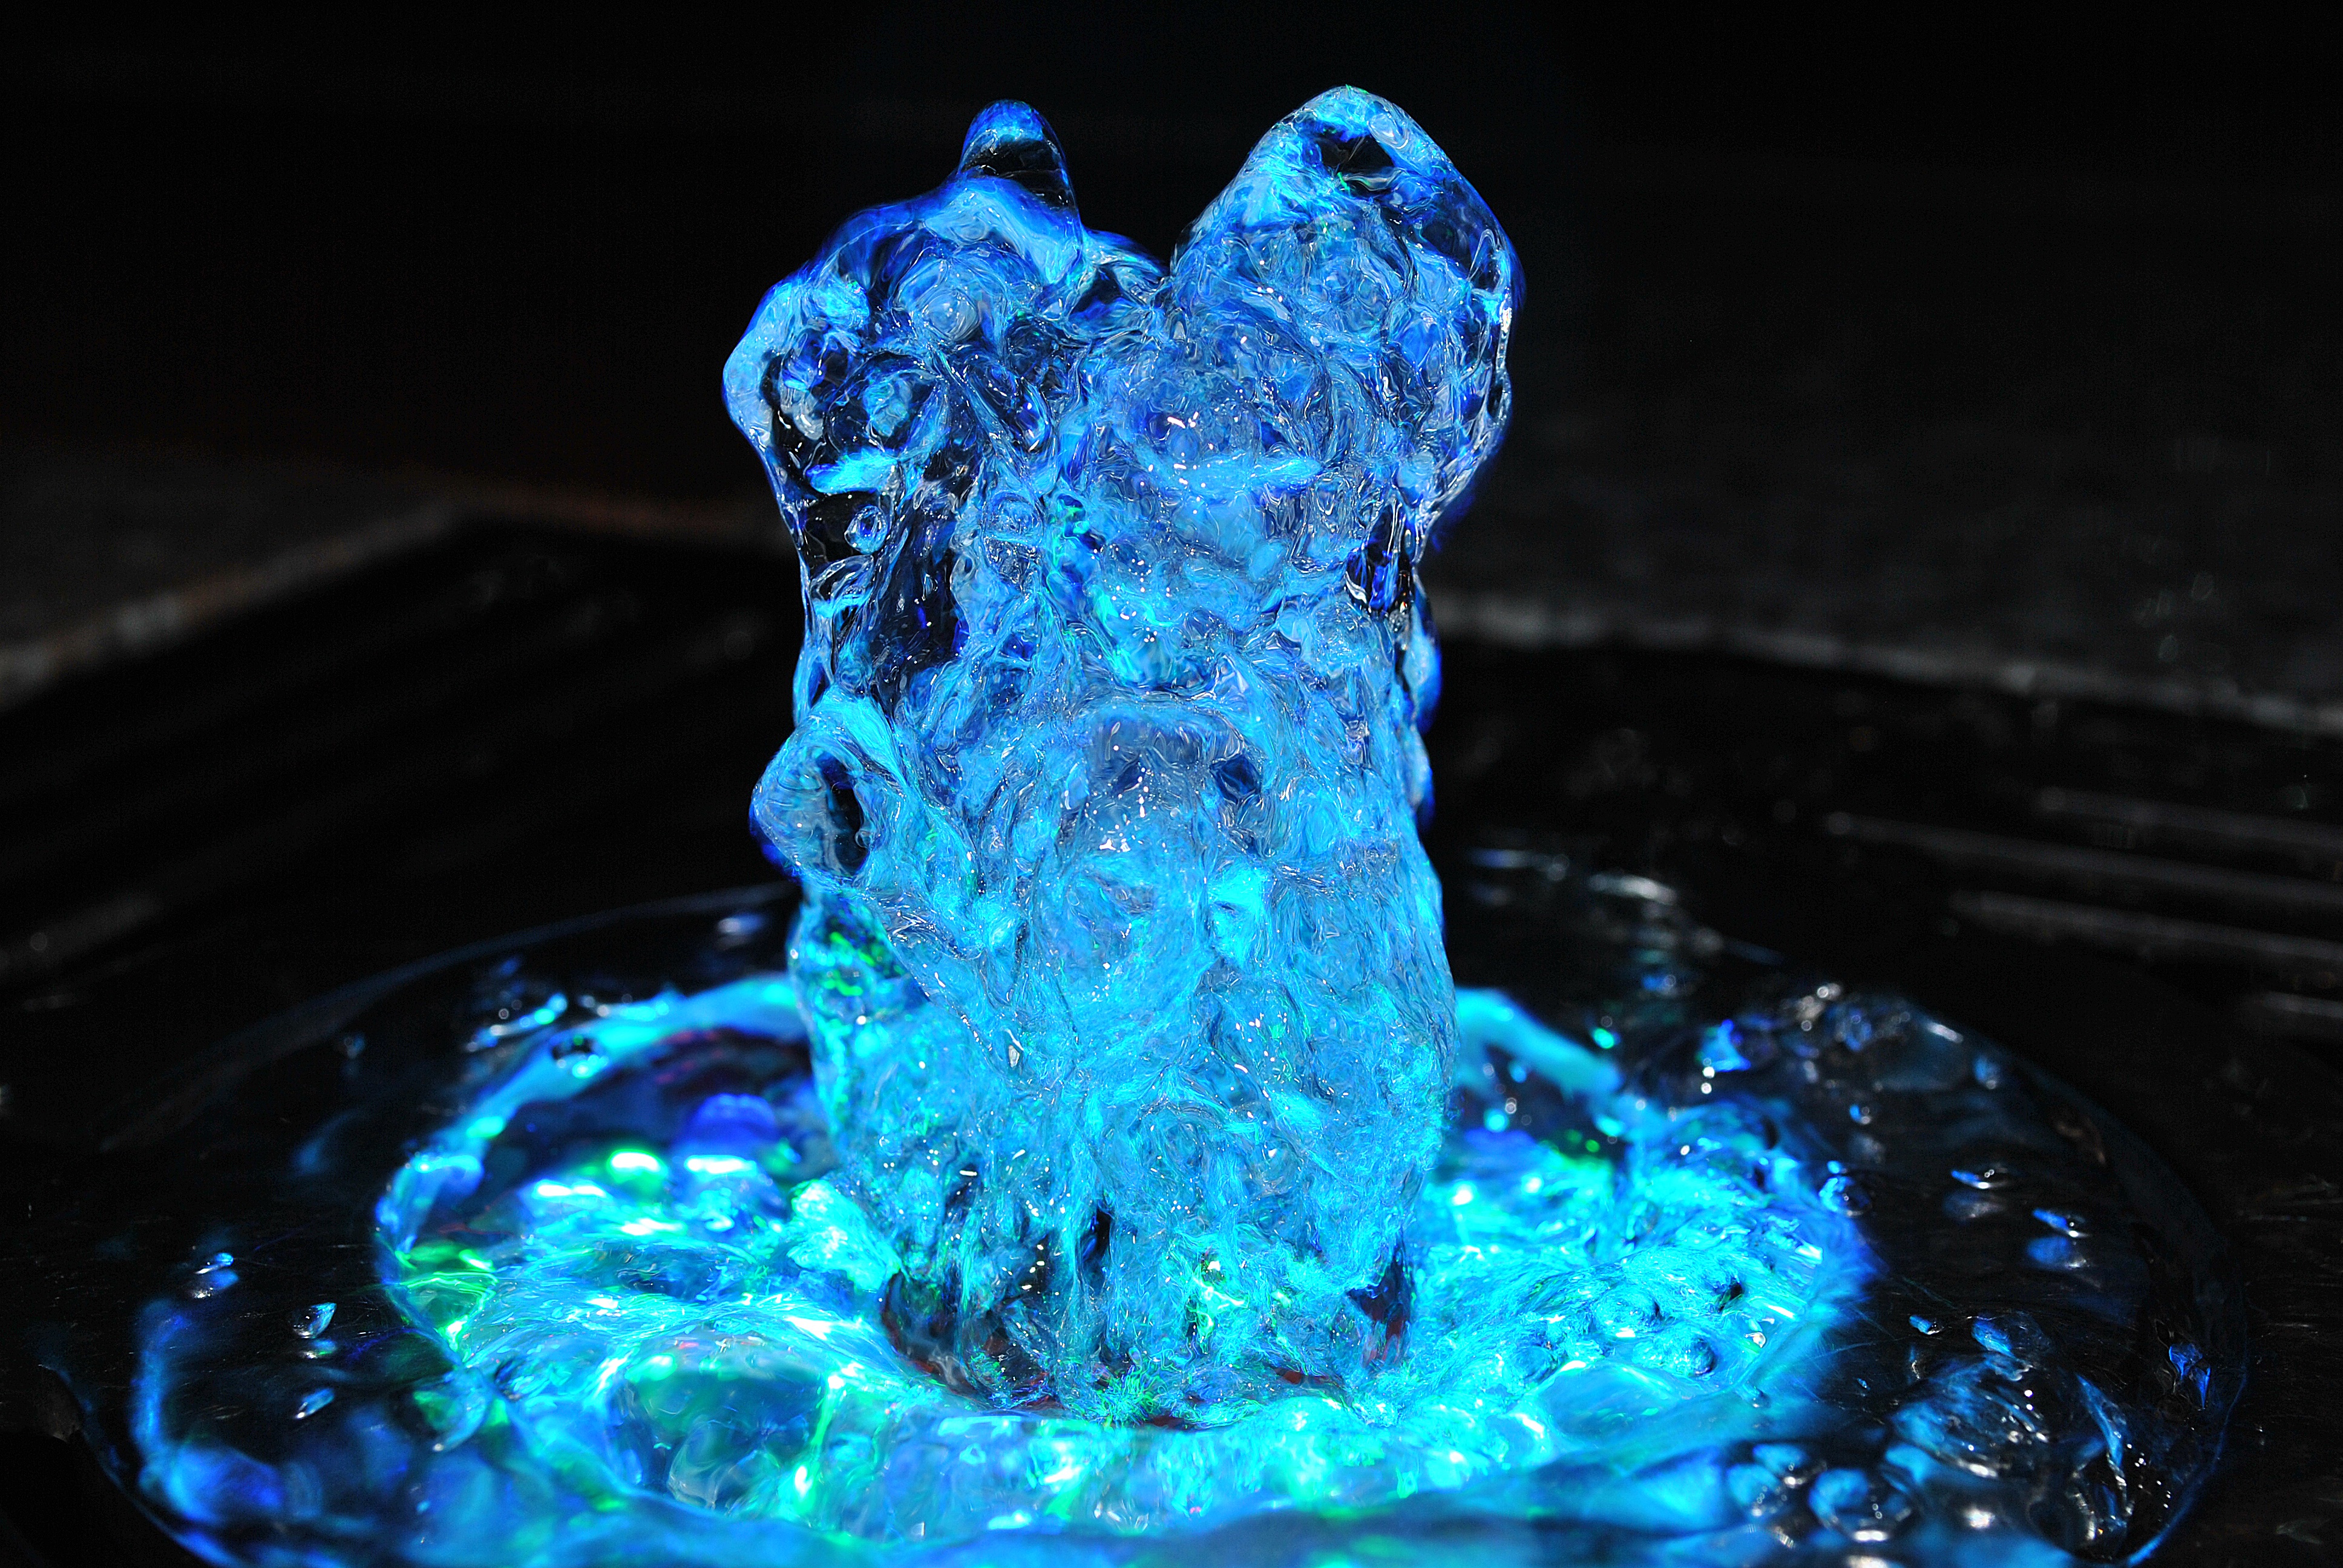
water, nature, liquid, glass, motion, clear, ice, splash, clean, blue, freshness, falling, jewellery, crystal, melting, gemstone, freezing, macro photography, water splash, water drops, splash water, fashion accessory, nerivill1